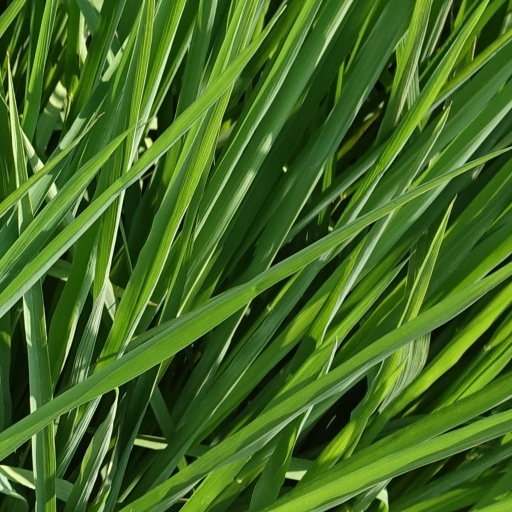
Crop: rice